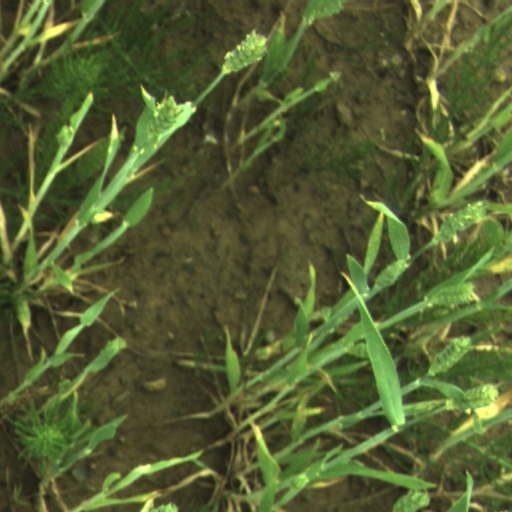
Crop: wheat